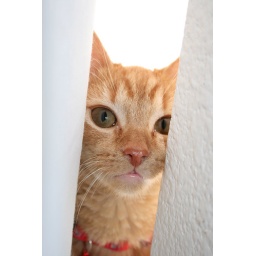
My kitty playing in the window